Chinese salvationist religions

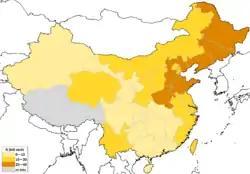
Geographic distribution of influence of China's popular religious sects.

The Chinese folk religious movements of salvation are mostly concentrated in northern and northeastern China, although with a significant influence reaching the Yangtze River Delta since the 16th century. The northern provinces have been a fertile ground for the movements of salvation for a number of reasons: firstly, popular religious movements were active in the region already in the Han dynasty, and they deeply penetrated local society; secondly, northern provinces are characterised by social mobility around the capital and weak traditional social structure, thus folk religious movements of salvation fulfill the demand of individual searching for new forms of community and social network.